Pavel Schilling

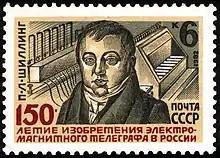
A 1982 six kopek postage stamp from the USSR commemorating the 150th anniversary of Pavel Schilling's telegraph invention

Schilling first became involved in telegraphy while he was in Munich. He assisted Sömmerring with his experiments with an electrochemical telegraph. This form of telegraph uses electricity to cause a chemical reaction at the far end, such as bubbles forming in a glass tube of acid. After returning to St. Petersburg he conducted his own experiments with this type of telegraph. He demonstrated this to Tsar Alexander I in 1812, but Alexander declined to take it up. His successor Nicholas I (ascended 1825), wary about the spread of "subversive" ideas, was particularly opposed to introducing any mass communications. He agreed with the use of electrical telegraphy for selected military and civil offices, but prohibited public discussion of telegraph technology, including even reports on foreign inventions. Schilling could demonstrate his experiments to the public with no ill consequences, but he never tried to publish his research in print. After the death of Schilling, in 1841, Moritz von Jacobi tried to do it, and the journal containing his review article was confiscated and destroyed by a special order of the tsar. When Schilling learned of Hans Christian Ørsted's discovery in 1820 that electric current could deflect compass needles, he decided to switch investigation into needle telegraphs, that is, telegraphs that used Ørsted's principle. Schilling used from one to six needles in various demonstrations to represent letters of the alphabet or other information.